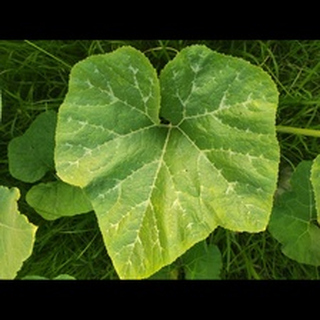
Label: pumpkin_bacterial_leaf_spot